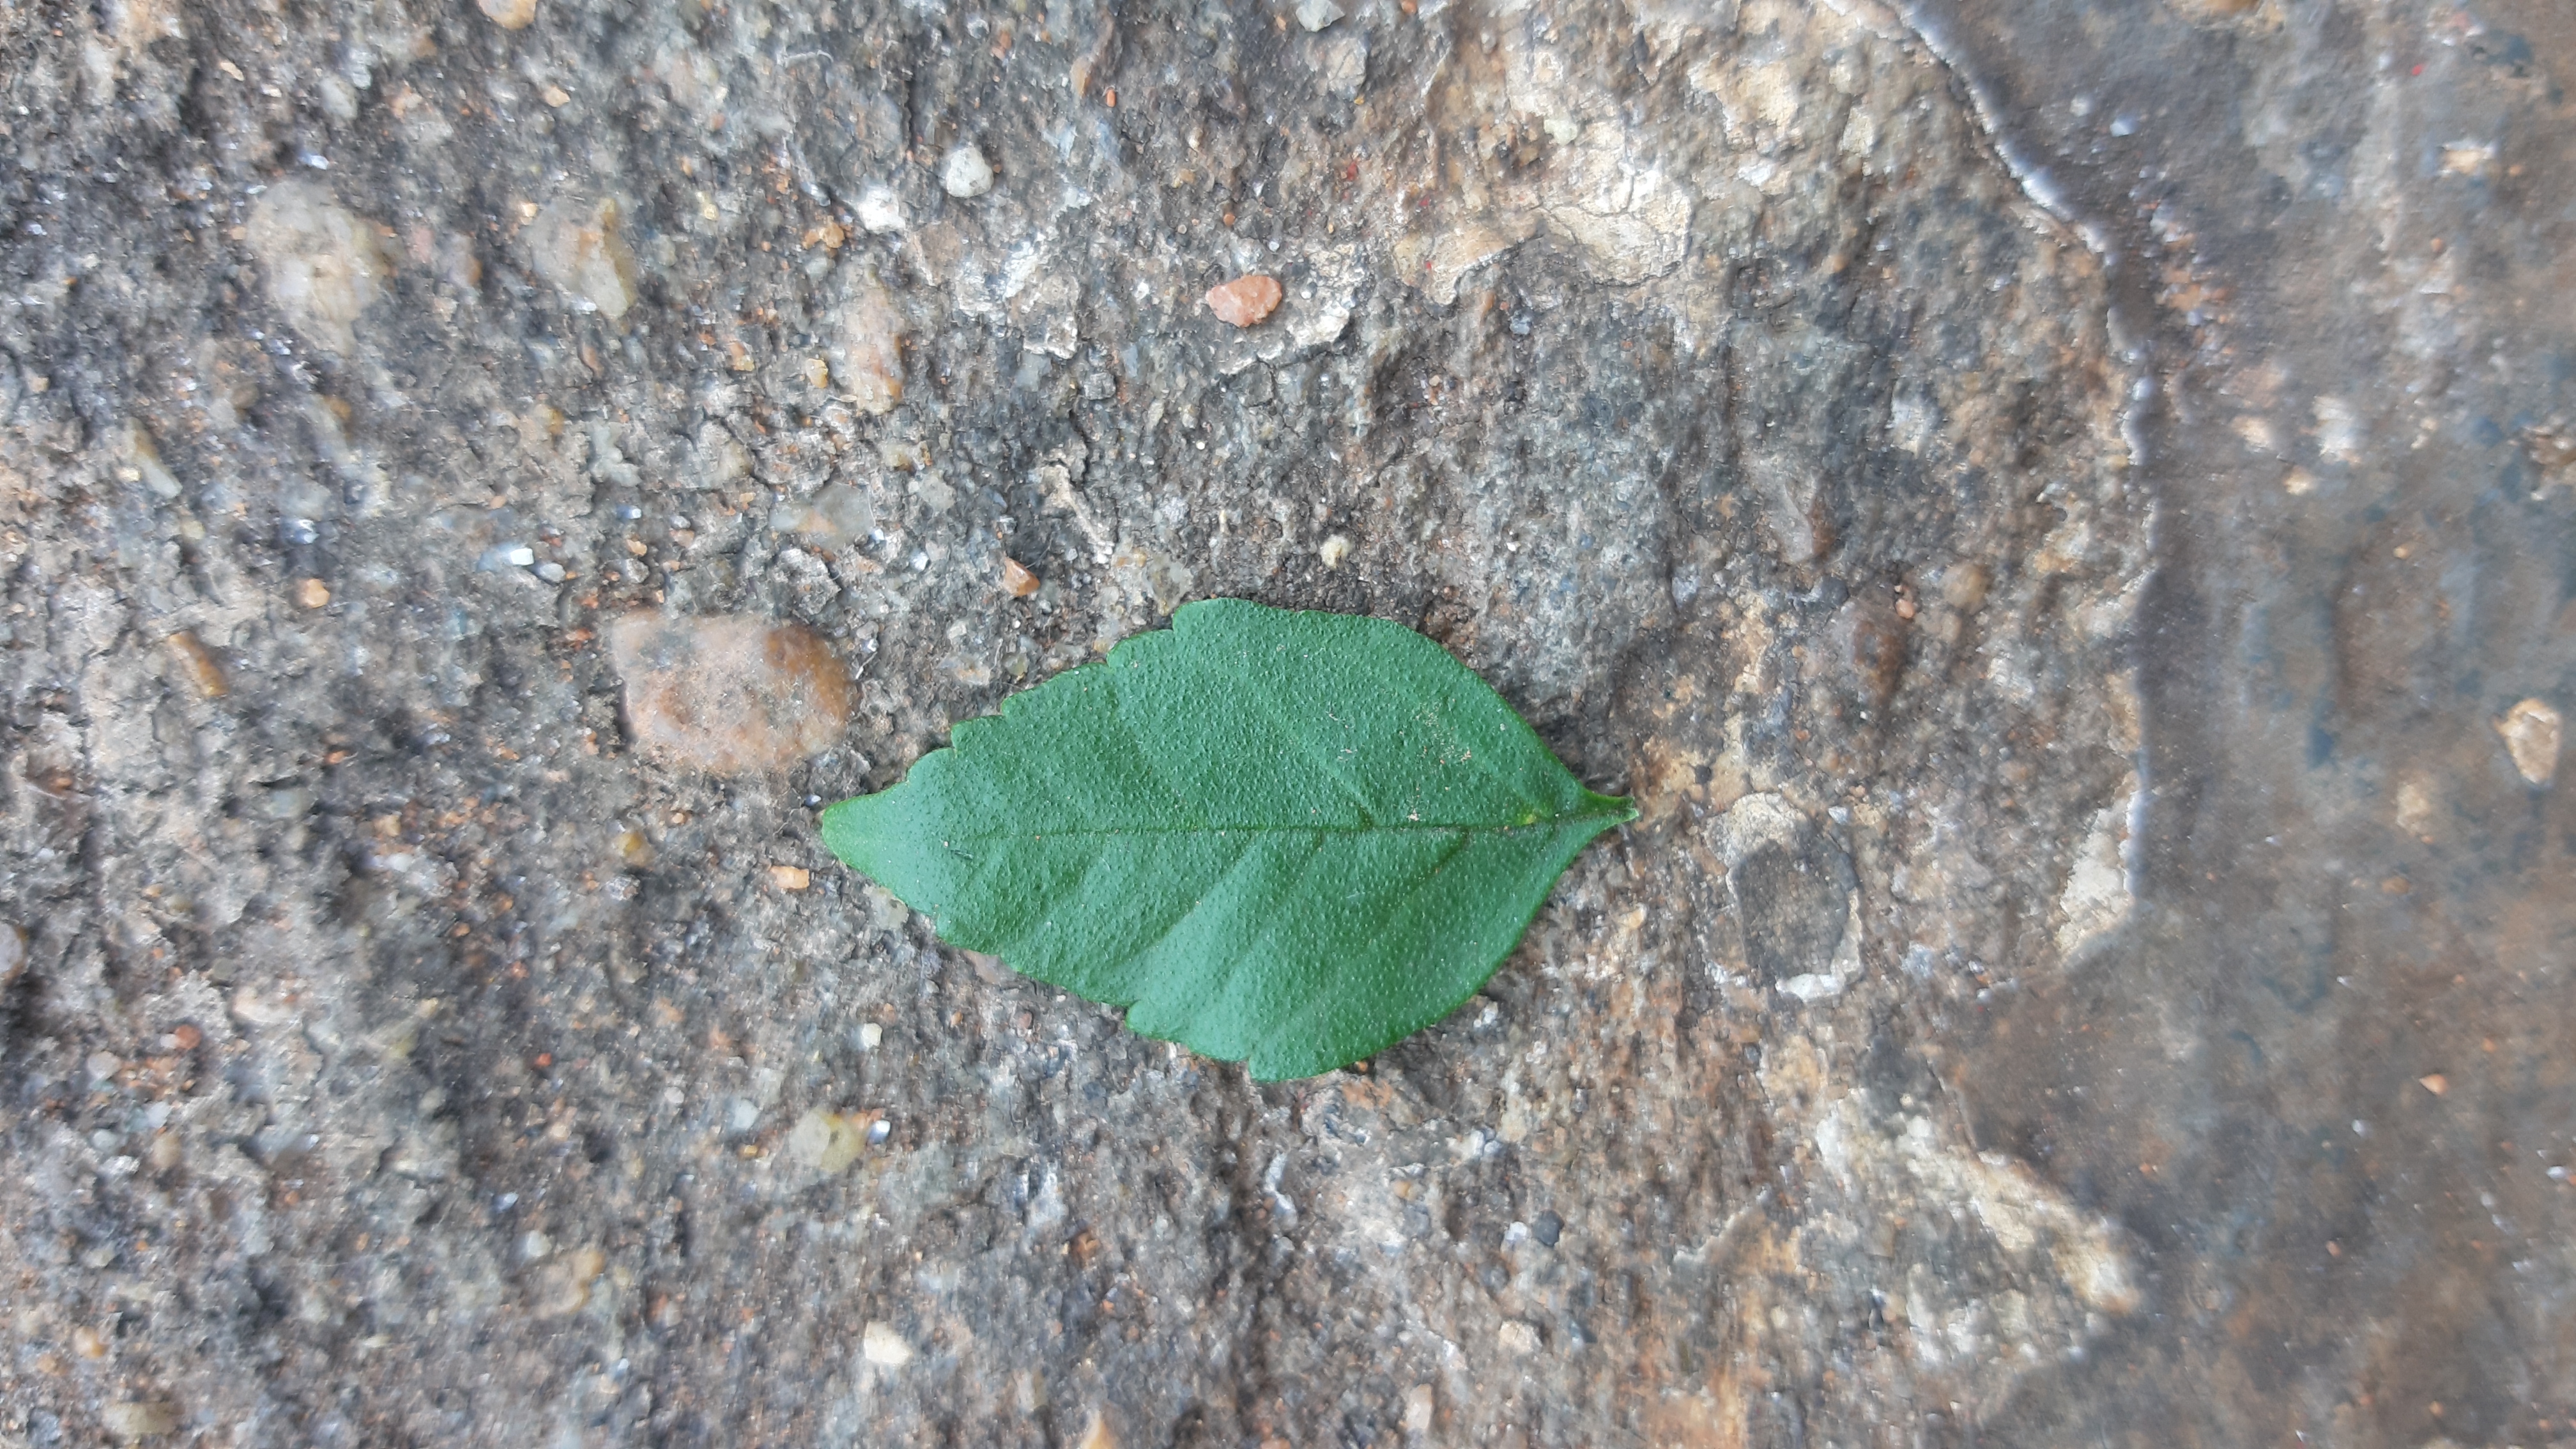
Plant: Tecoma